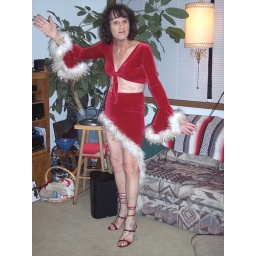
Marry me and this is whats under your tree at Christmas. Red shoes n all. Susan